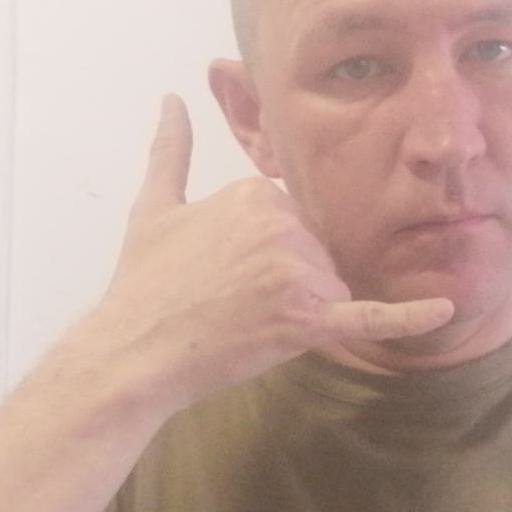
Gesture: call